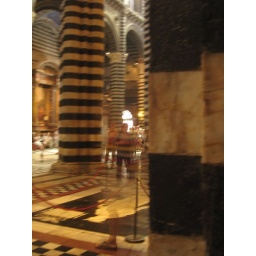
a striped man walking in a striped cathedral